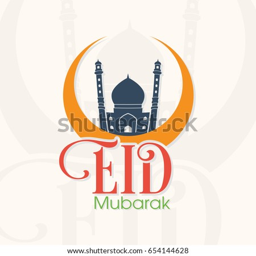
illustration of person with intricate calligraphy , moon and mosque for the celebration of community festival .